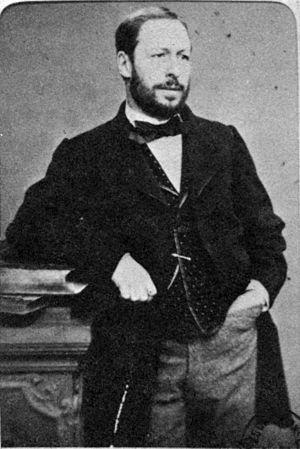
Henri Alexandre Ernest Boulanger, né le 16 septembre 1815 à Paris et mort le 14 avril 1900 à Paris, est un compositeur français.
14 janvier : Tosca, opéra de Giacomo Puccini, créé au Teatro Costanzi de Rome.